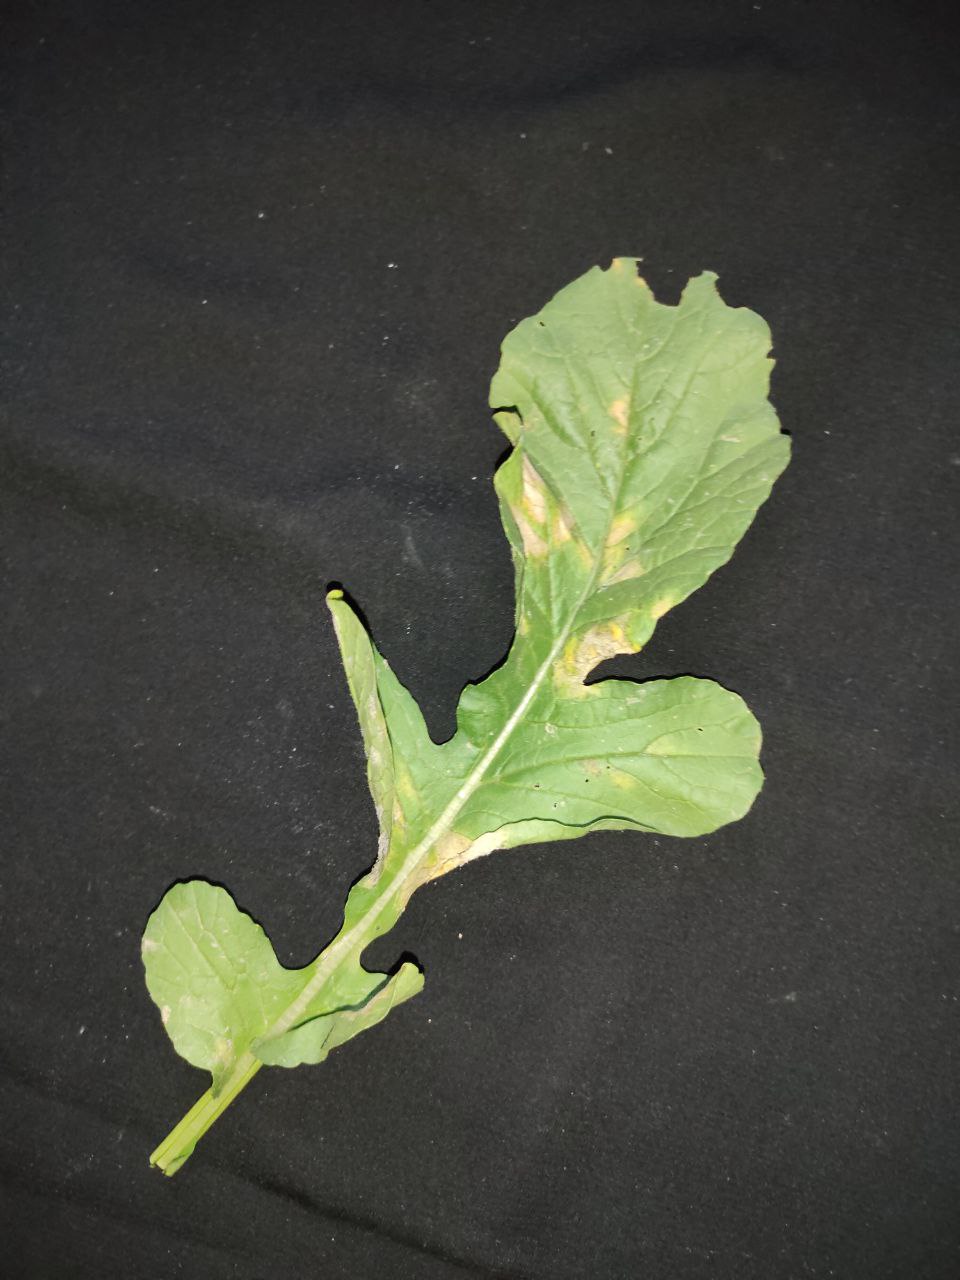
Label: Mosaic virus